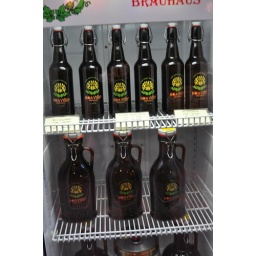
Brewed in house and ready for takeaway. I love these bottles with the old school lids.